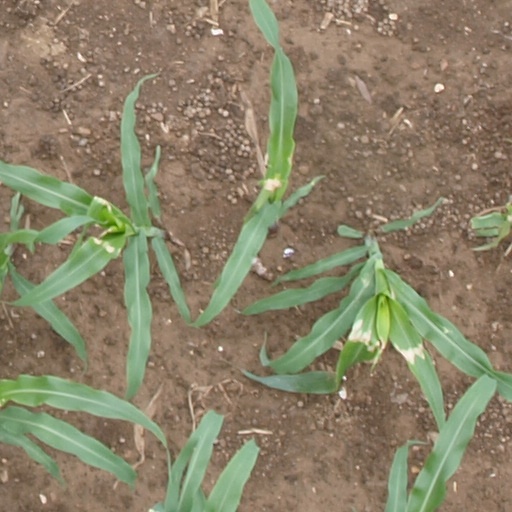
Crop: maize; corn